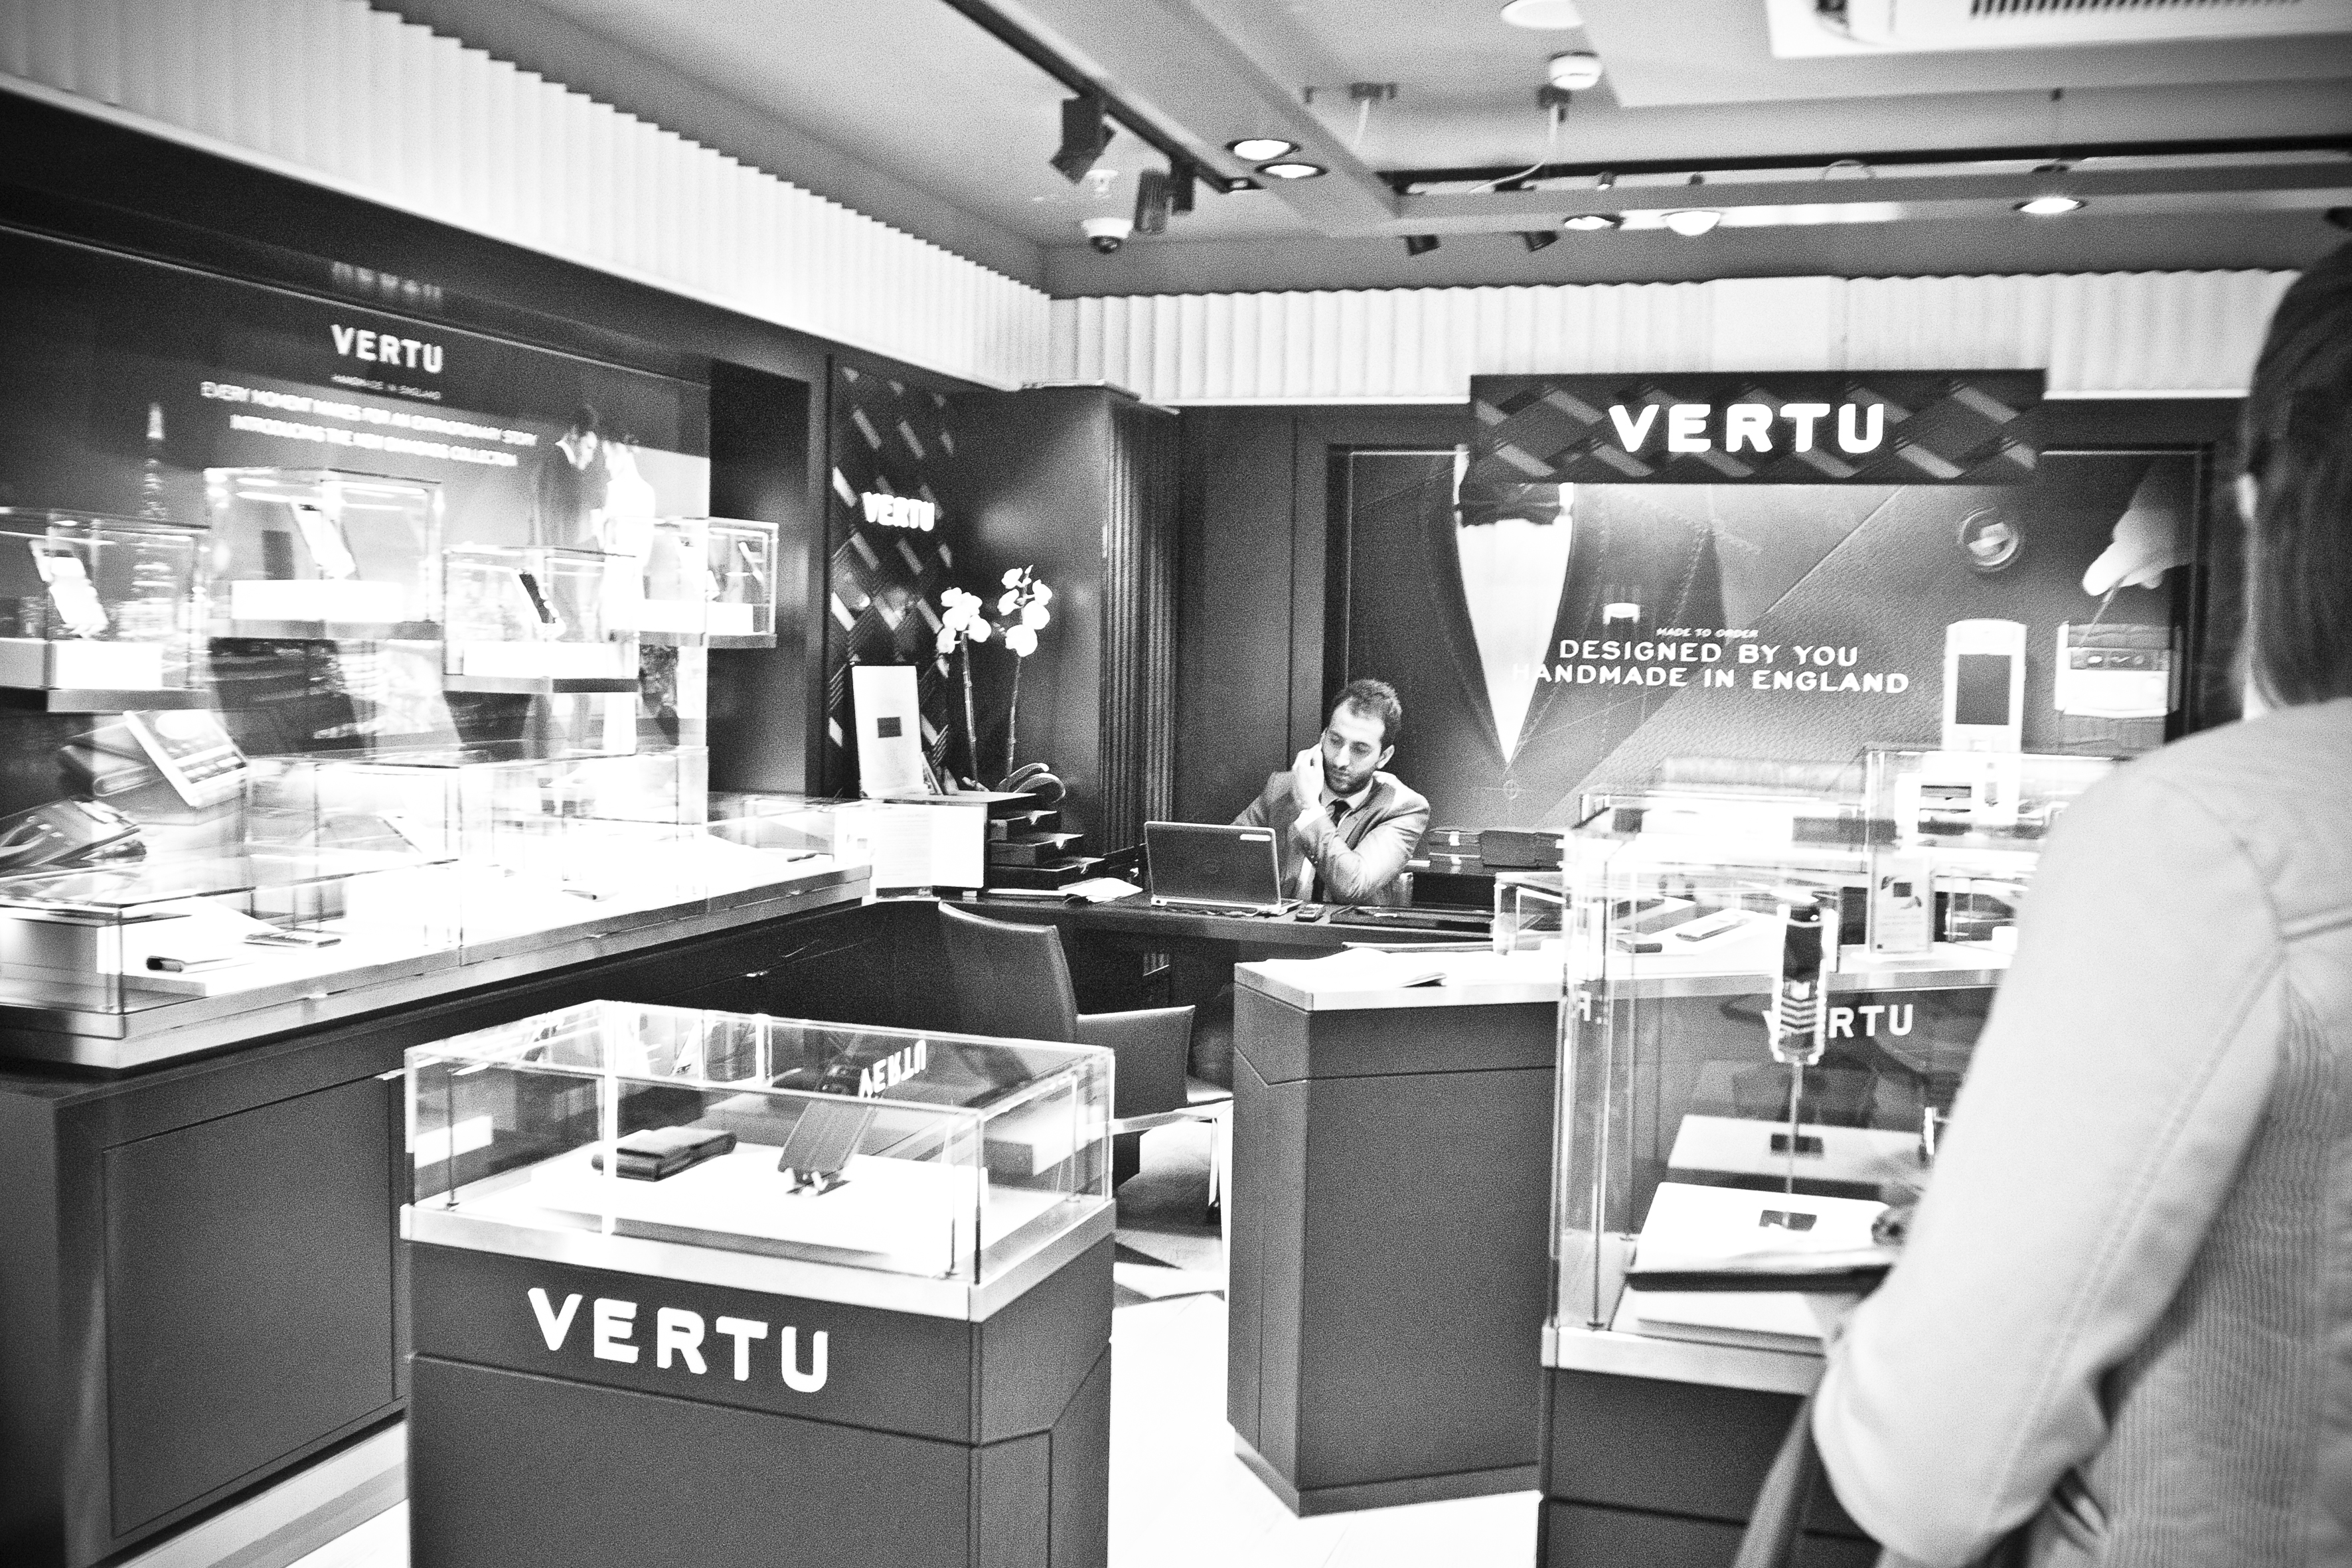
black and white, street, urban, travel, fujifilm, monochrome, interior design, brand, uk, england, bw, blackandwhite, blackwhite, london, design, ngc, noiretblanc, fuji, fujixt1, fujix, monochrome photography